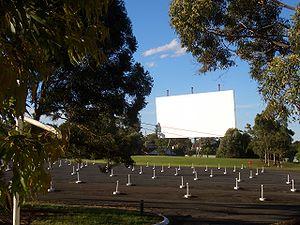
Bass Hill est un quartier de la banlieue de Sydney se situant dans la zone d'administration locale de la Ville de Bankstown, en Nouvelle-Galles du Sud. Elle compte 7 225 habitants en 2006